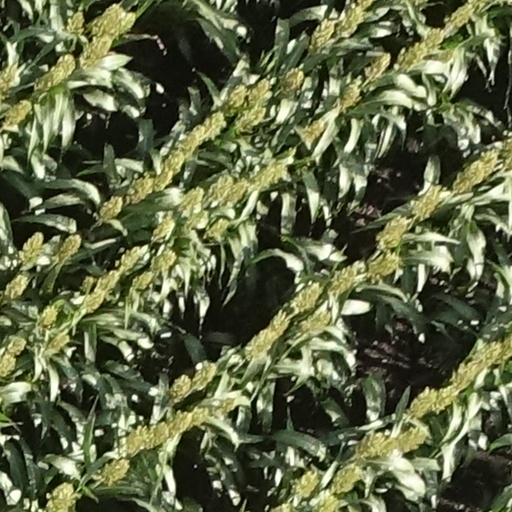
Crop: sorghum